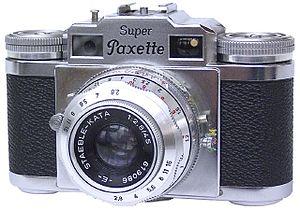
Cet article présente une liste des marques et fabricants de matériel photographique.